Describe the emotion expressed in this image:  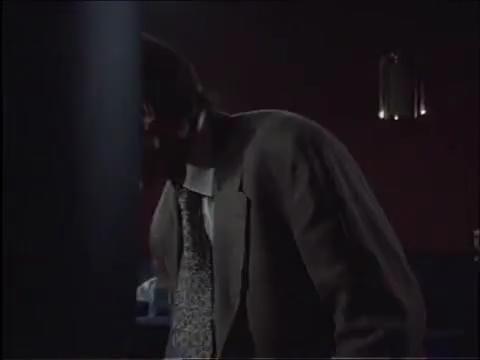
This person displays Pain, valence and arousal with low intensity.